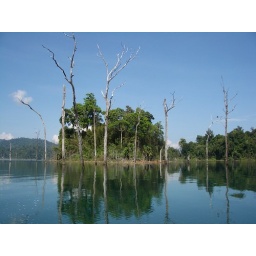
in the jungle.. the lake was like glass